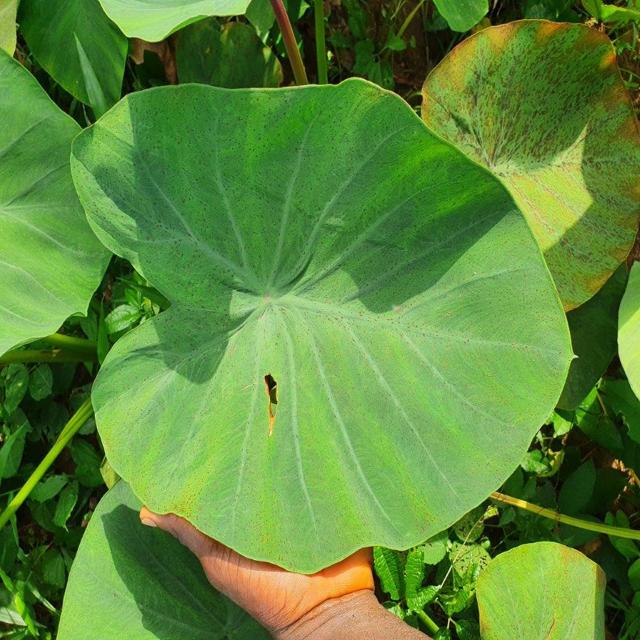
Label: Healthy